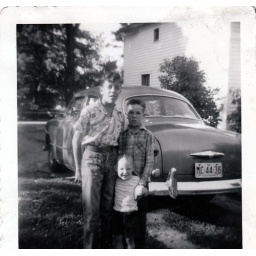
Imagine - a picture of the Cleveland boys with a car in the picture